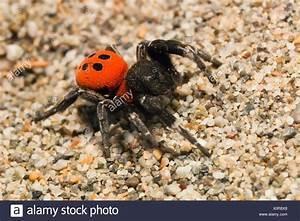
spider